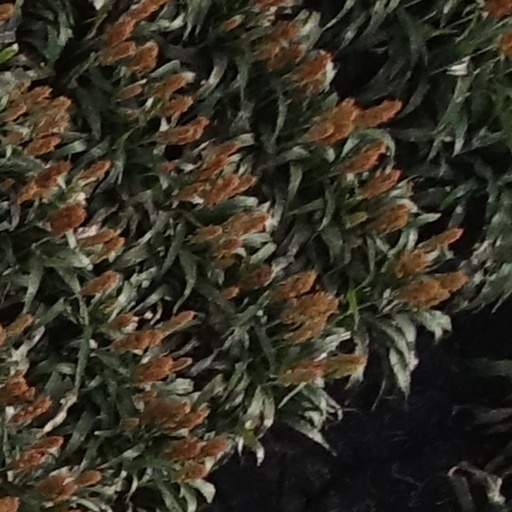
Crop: sorghum